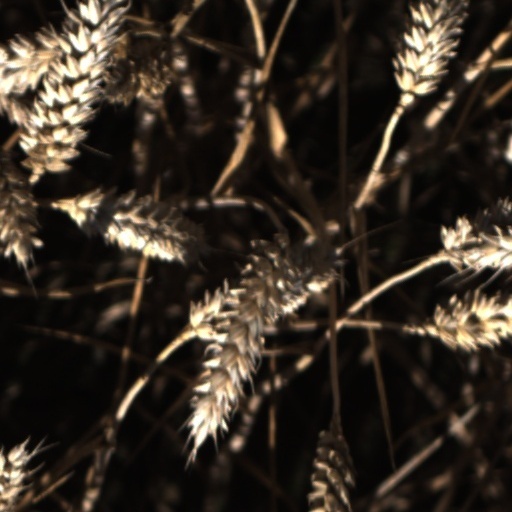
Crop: wheat